Des Clarke (Neighbours)

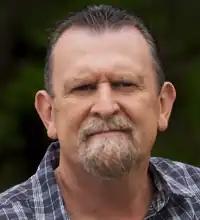
Des as he appeared in 2020.

On 28 November 2014, it was announced that Keane had reprised his role for the serial's 30th anniversary celebrations. Stefan Dennis told Sarah Ellis of "Inside Soap" that bringing Keane back was one of his ideas and the producers ran with it. Keane was surprised to receive the call from producers and was initially unaware that "Neighbours" was turning 30. He explained, "I had a few reservations – I'm a Sydney boy, and the "Neighbours" studios in Melbourne are a long way away. But once I found out I'd be working with Stefan, it was like, 'What the hell! You only live once!'." Keane was also "fearful" about returning, but the experience helped bring him peace and he commented "I had so much fun this time."